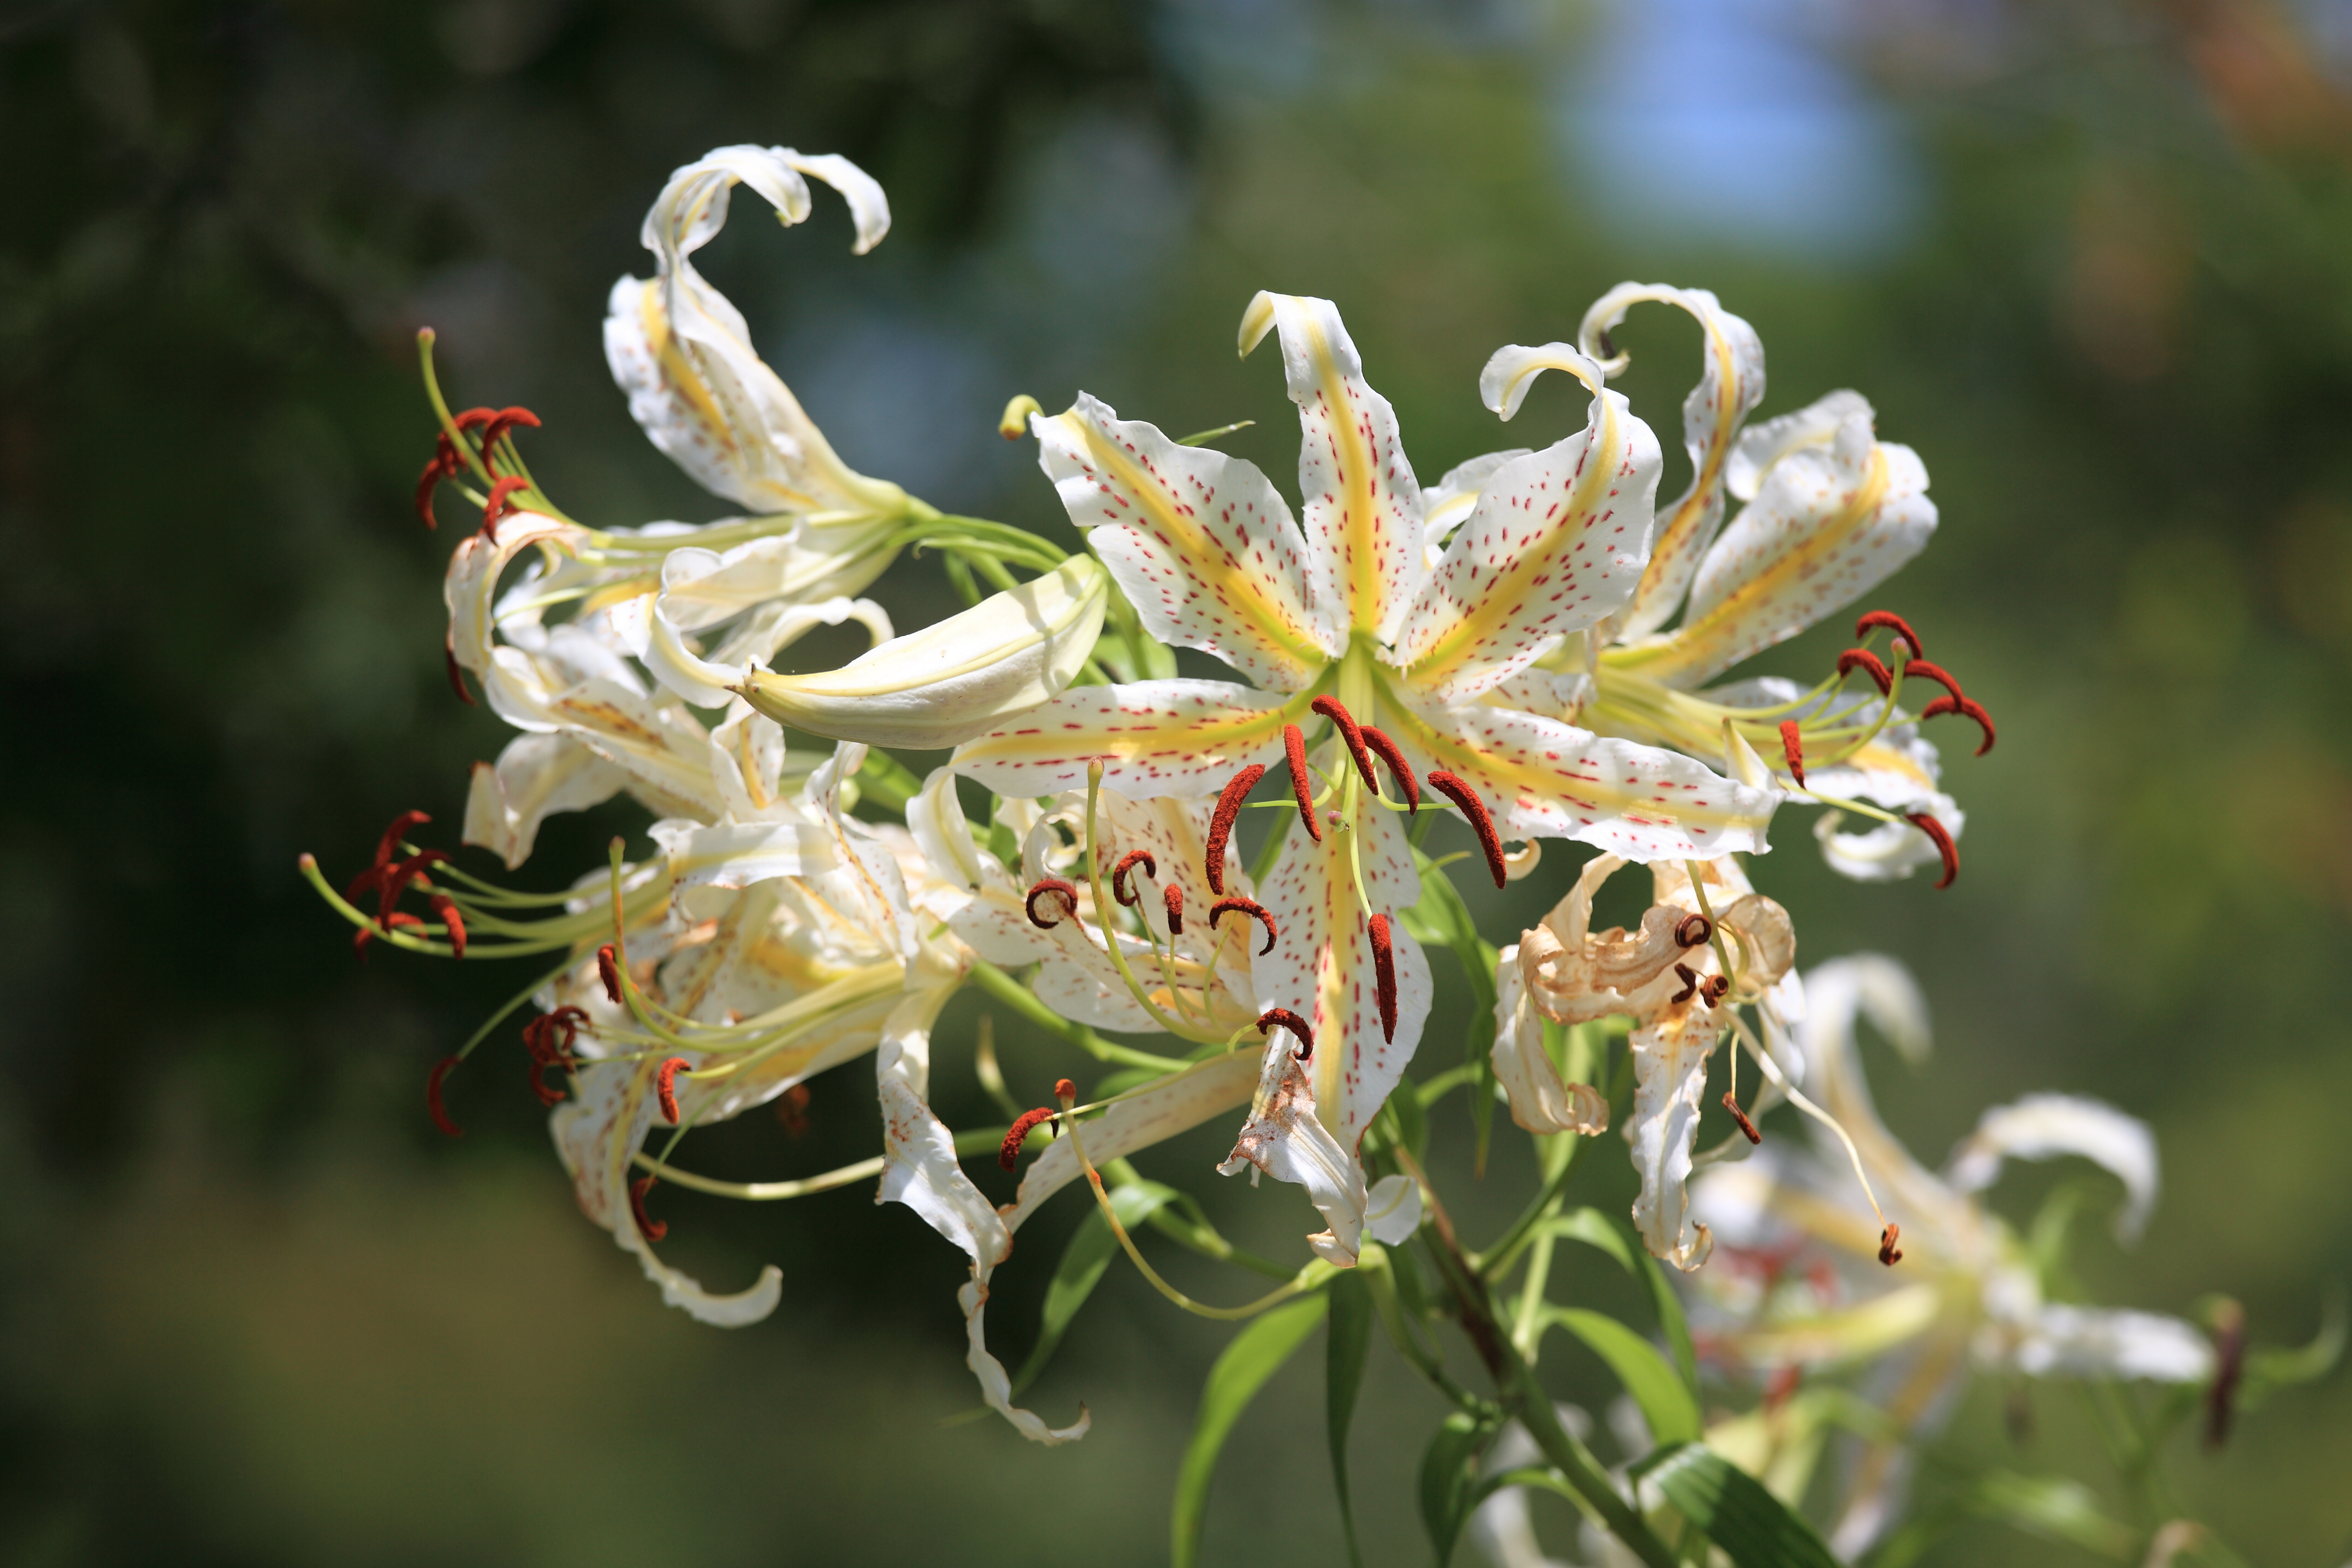
tree, nature, branch, blossom, plant, leaf, flower, high, evergreen, botany, flora, wildflower, close up, shrub, rhododendron, 5d, hires, lily, markii, hi, res, resolution, lilium, auratum, goldbanded, macro photography, honeysuckle, flowering plant, woody plant, land plant, honeysuckle family